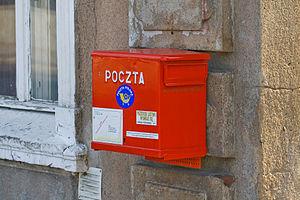
Une boîte aux lettres ou boîte à lettres, aussi orthographié boite, est un petit conteneur destiné à recevoir du courrier :